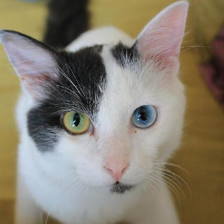
Label: animals